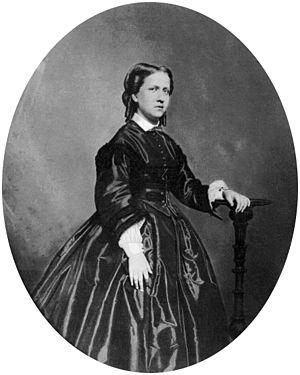
Philippe de Belgique, comte de Flandre, né au château de Laeken le 24 mars 1837 et mort le 17 novembre 1905 au palais du comte de Flandre à Bruxelles, est un prince de Belgique, duc en Saxe, prince de Saxe-Cobourg et Gotha.
La princesse Isabelle du Brésil, née à Rio de Janeiro, au Brésil, le 29 juillet 1846 et morte au château d'Eu, en France, le 14 novembre 1921 a été princesse héritière du Brésil, régente à trois reprises puis prétendante au trône après la chute de la monarchie.
Théophile Auguste Stahl connu sous le nom d'Augusto Stahl au Brésil, est un photographe brésilien, d'origine française, qui a vécu au XIXᵉ siècle.